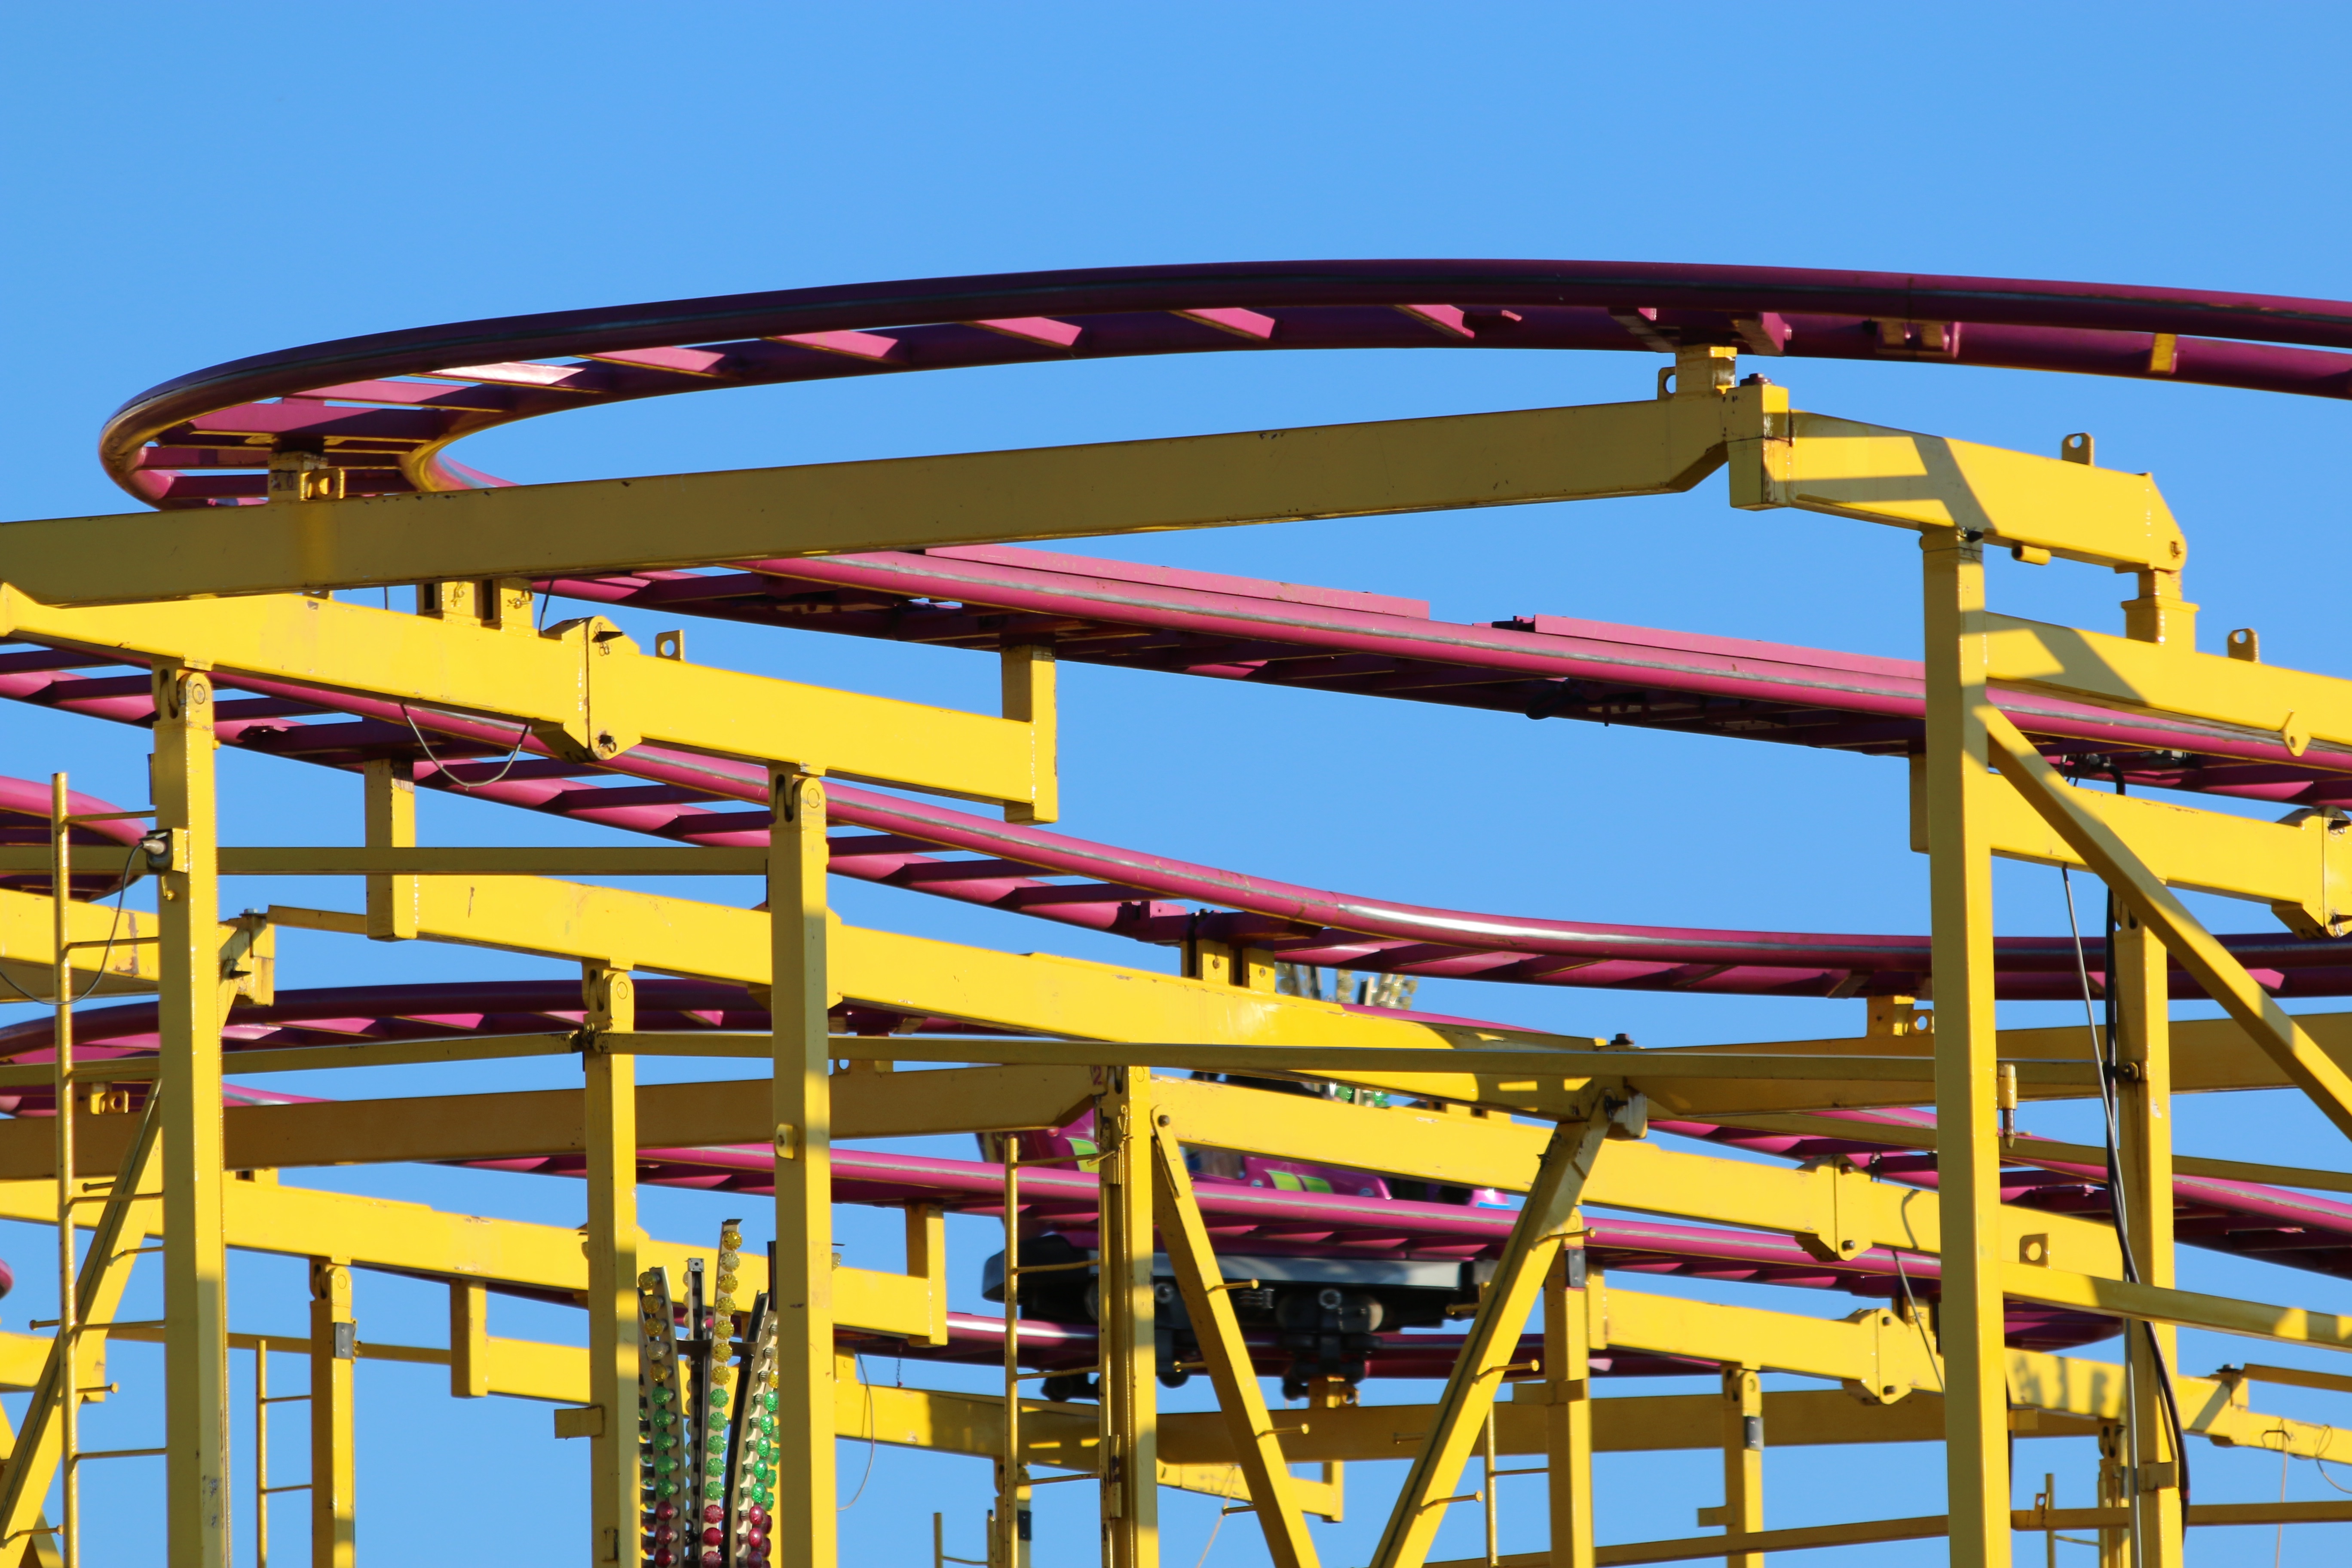
recreation, amusement park, park, leisure, roller coaster, water park, amusement ride, outdoor recreation, nonbuilding structure